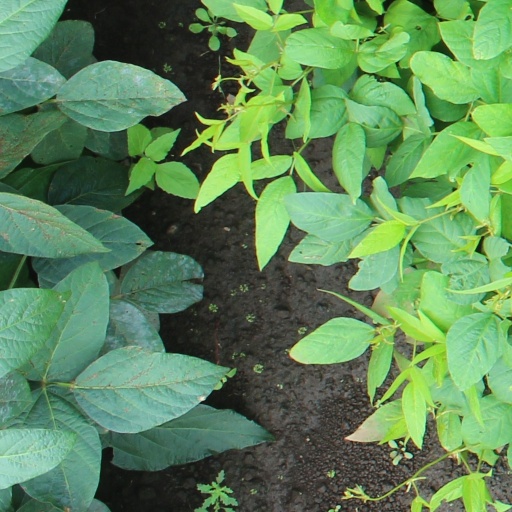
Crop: soybean